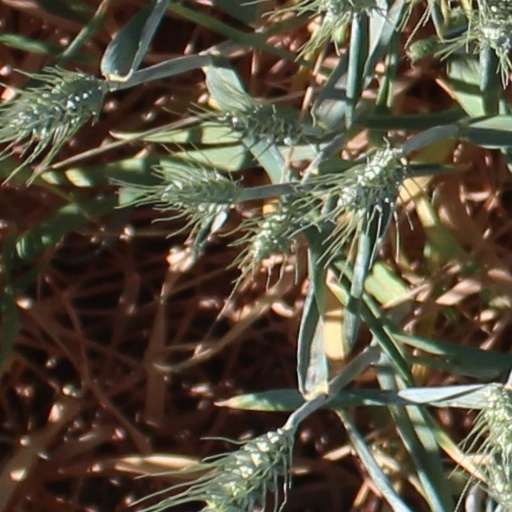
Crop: wheat